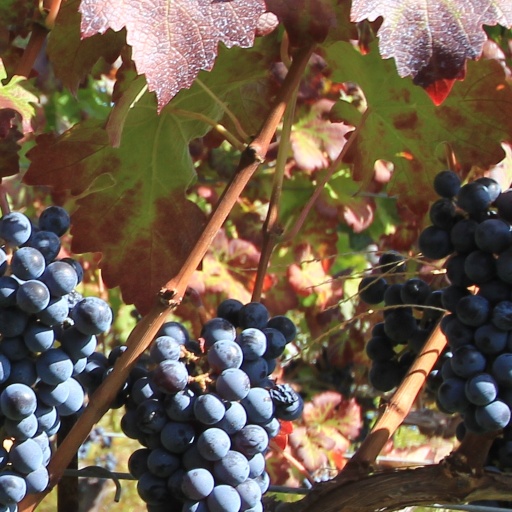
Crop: grape